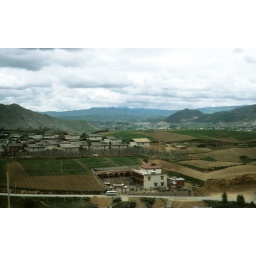
A new building is being constructed. Ahead and around a mountain is the town of Zhongdian.